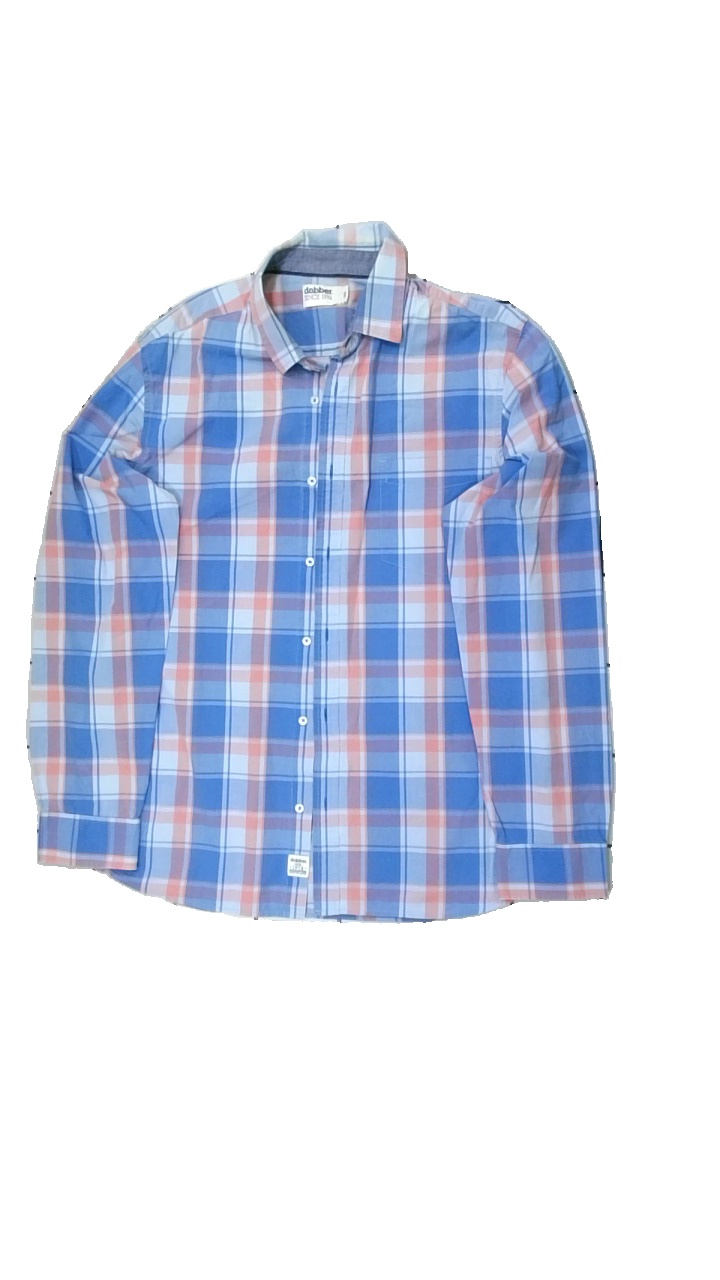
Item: Shirt (Men)
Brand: Dobber
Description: rutig skjorta
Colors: Blue, Pink
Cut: Regular
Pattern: Checkered print
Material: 100% bomull
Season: All
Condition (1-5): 4
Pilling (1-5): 5
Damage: gult runt krage
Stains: Minor
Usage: Export
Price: <50